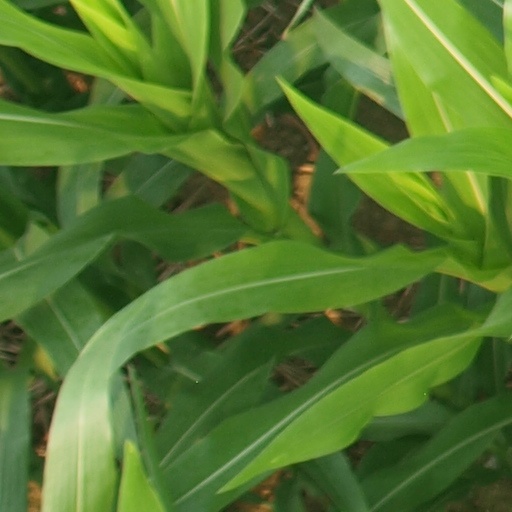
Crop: maize; corn